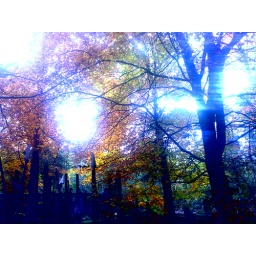
Some beach trees in autumn, overhanging the crazy golf course.